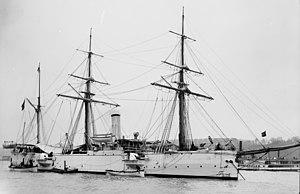
La classe Velasco fut une classe de Croiseur non protégé construite pour la Marine espagnole. Trois navires furent coulés par l’US Navy durant la bataille de la baie de Manille en 1898.